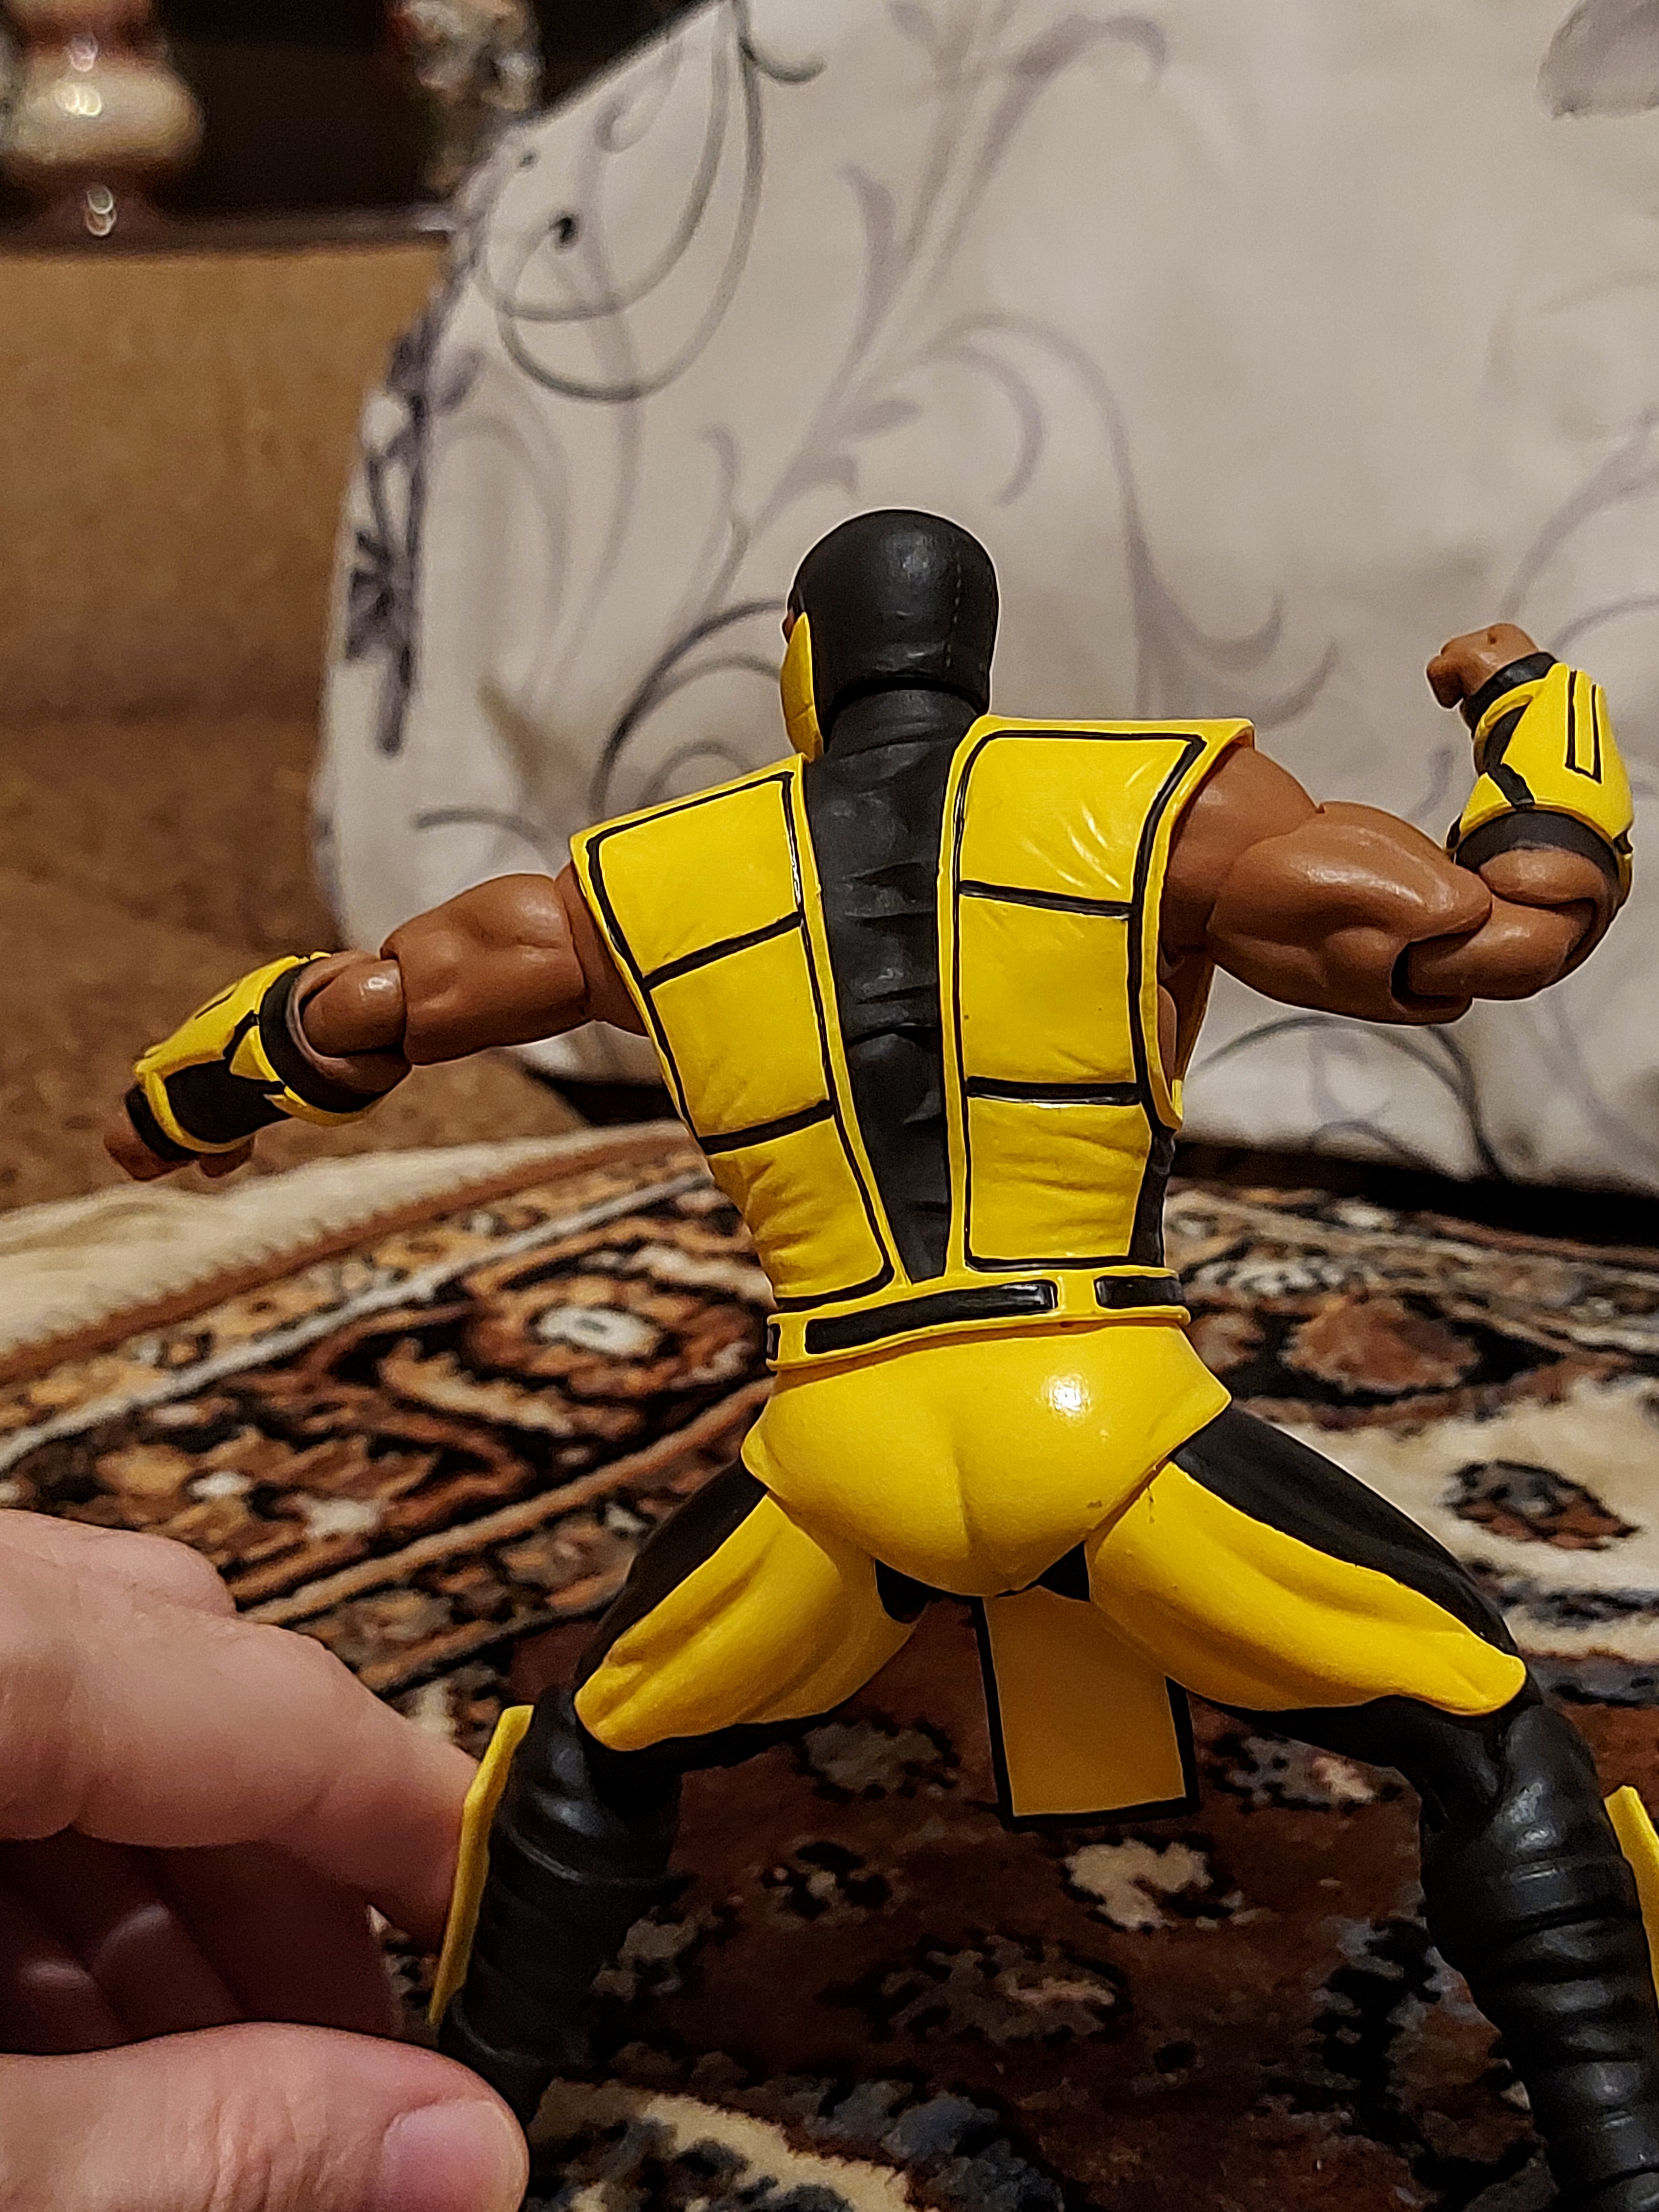
scorpion, storm, collectibles, gesture, yellow, finger, safety glove, thigh, personal protective equipment, fictional character, action figure, art, toy, human leg, illustration, machine, costume, animation, fiction, figurine, thumb, anime, belt, robot, hero